Aaron Shust

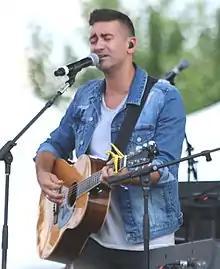
Aaron Shust performing in 2017

Aaron Michael Shust (born October 31, 1975) is an American contemporary Christian music artist formerly on the Brash Music and Centricity Music labels, and now on his own label. Shust was named the Songwriter of the Year at the GMA Dove Awards of 2007, and his song "My Savior My God" received the Song of the Year award.